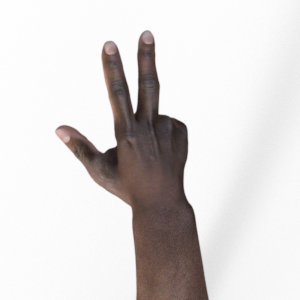
Label: scissors